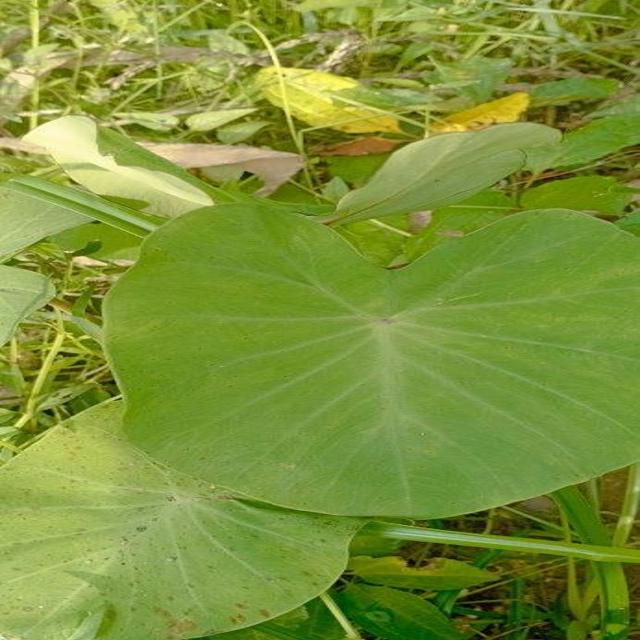
Label: Healthy